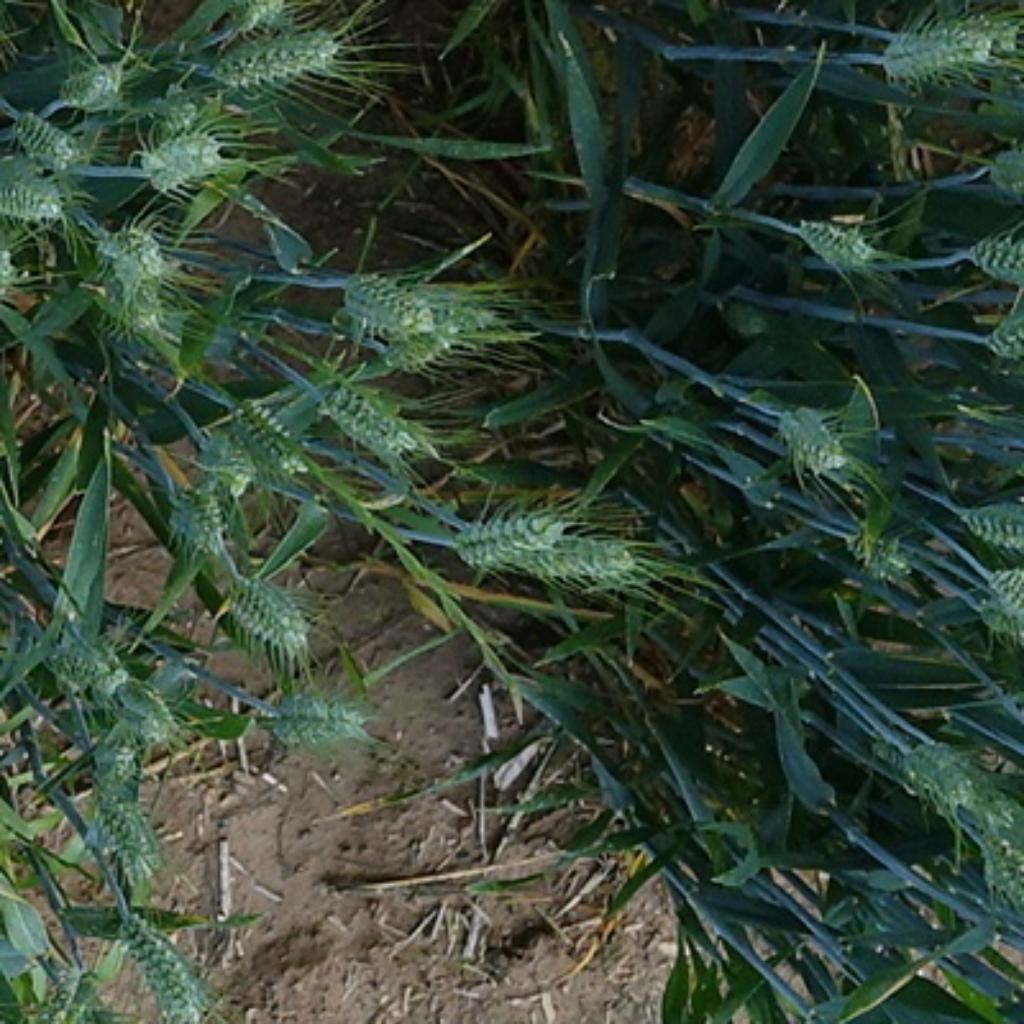
Country: France
Location: VLB
Wheat development stage: Filling